Soyuz TMA-02M

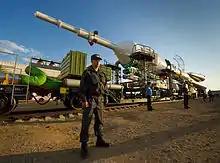
The Soyuz TMA-02M spacecraft is rolled out by train on its way to the launch pad.

On 21 April 2011, a train from RSC-Energia arrived at the Turatam railway station to deliver Soyuz TMA-02M. After a customs clearance, the spacecraft was transported to the integration and test facility at Baikonur for further pre-launch processing. The pre-launch processing continued at Baikonur following the delivery. The Soyuz spacecraft underwent testing in the acoustic chamber in early May. The purpose of the test was to verify the Kurs system responsible for rendezvous and docking. After the test, the Soyuz was prepared for leak checks in the vacuum chamber. Final testing including pneumatic tests of the Soyuz-FG rocket continued from 16 to 27 May.